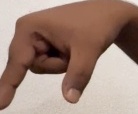
ASL sign: Q